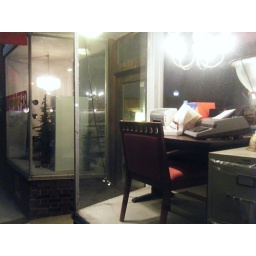
Sweet... in the window of an office supply store, they set up a desk and chair and such...